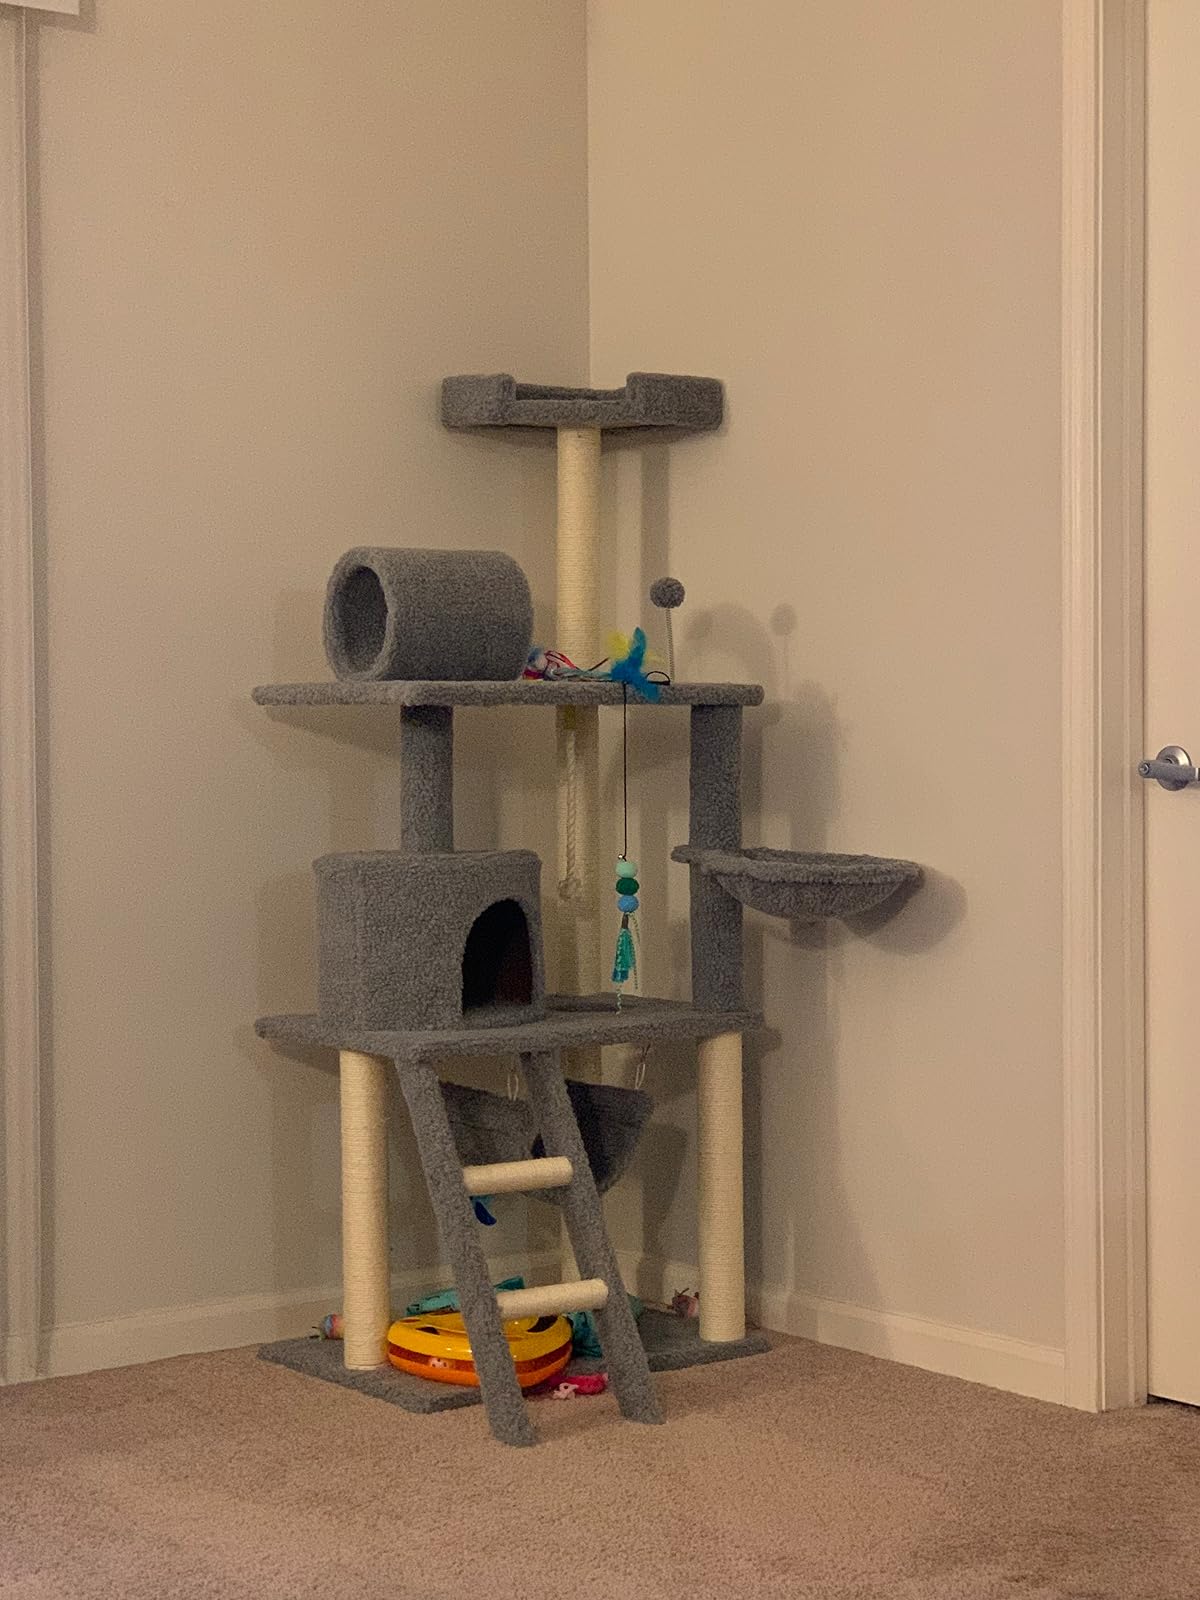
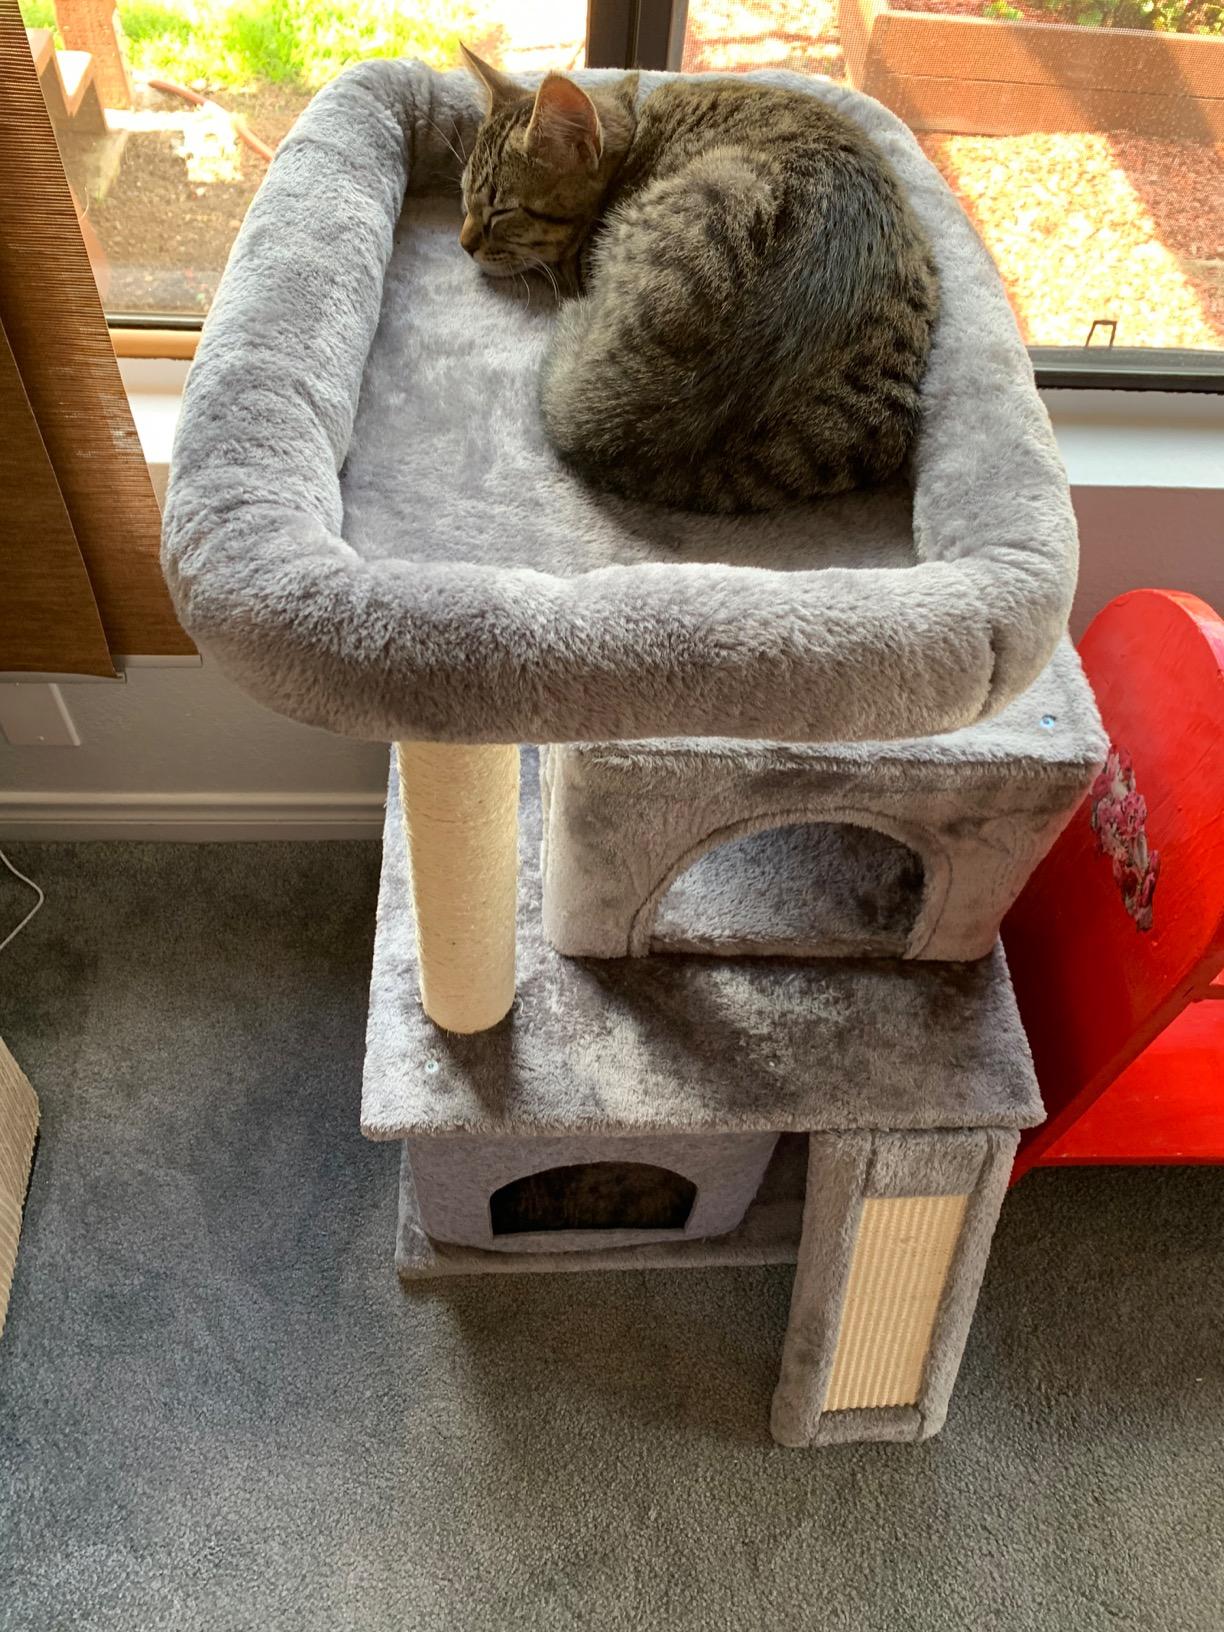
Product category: items_cat tree
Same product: no